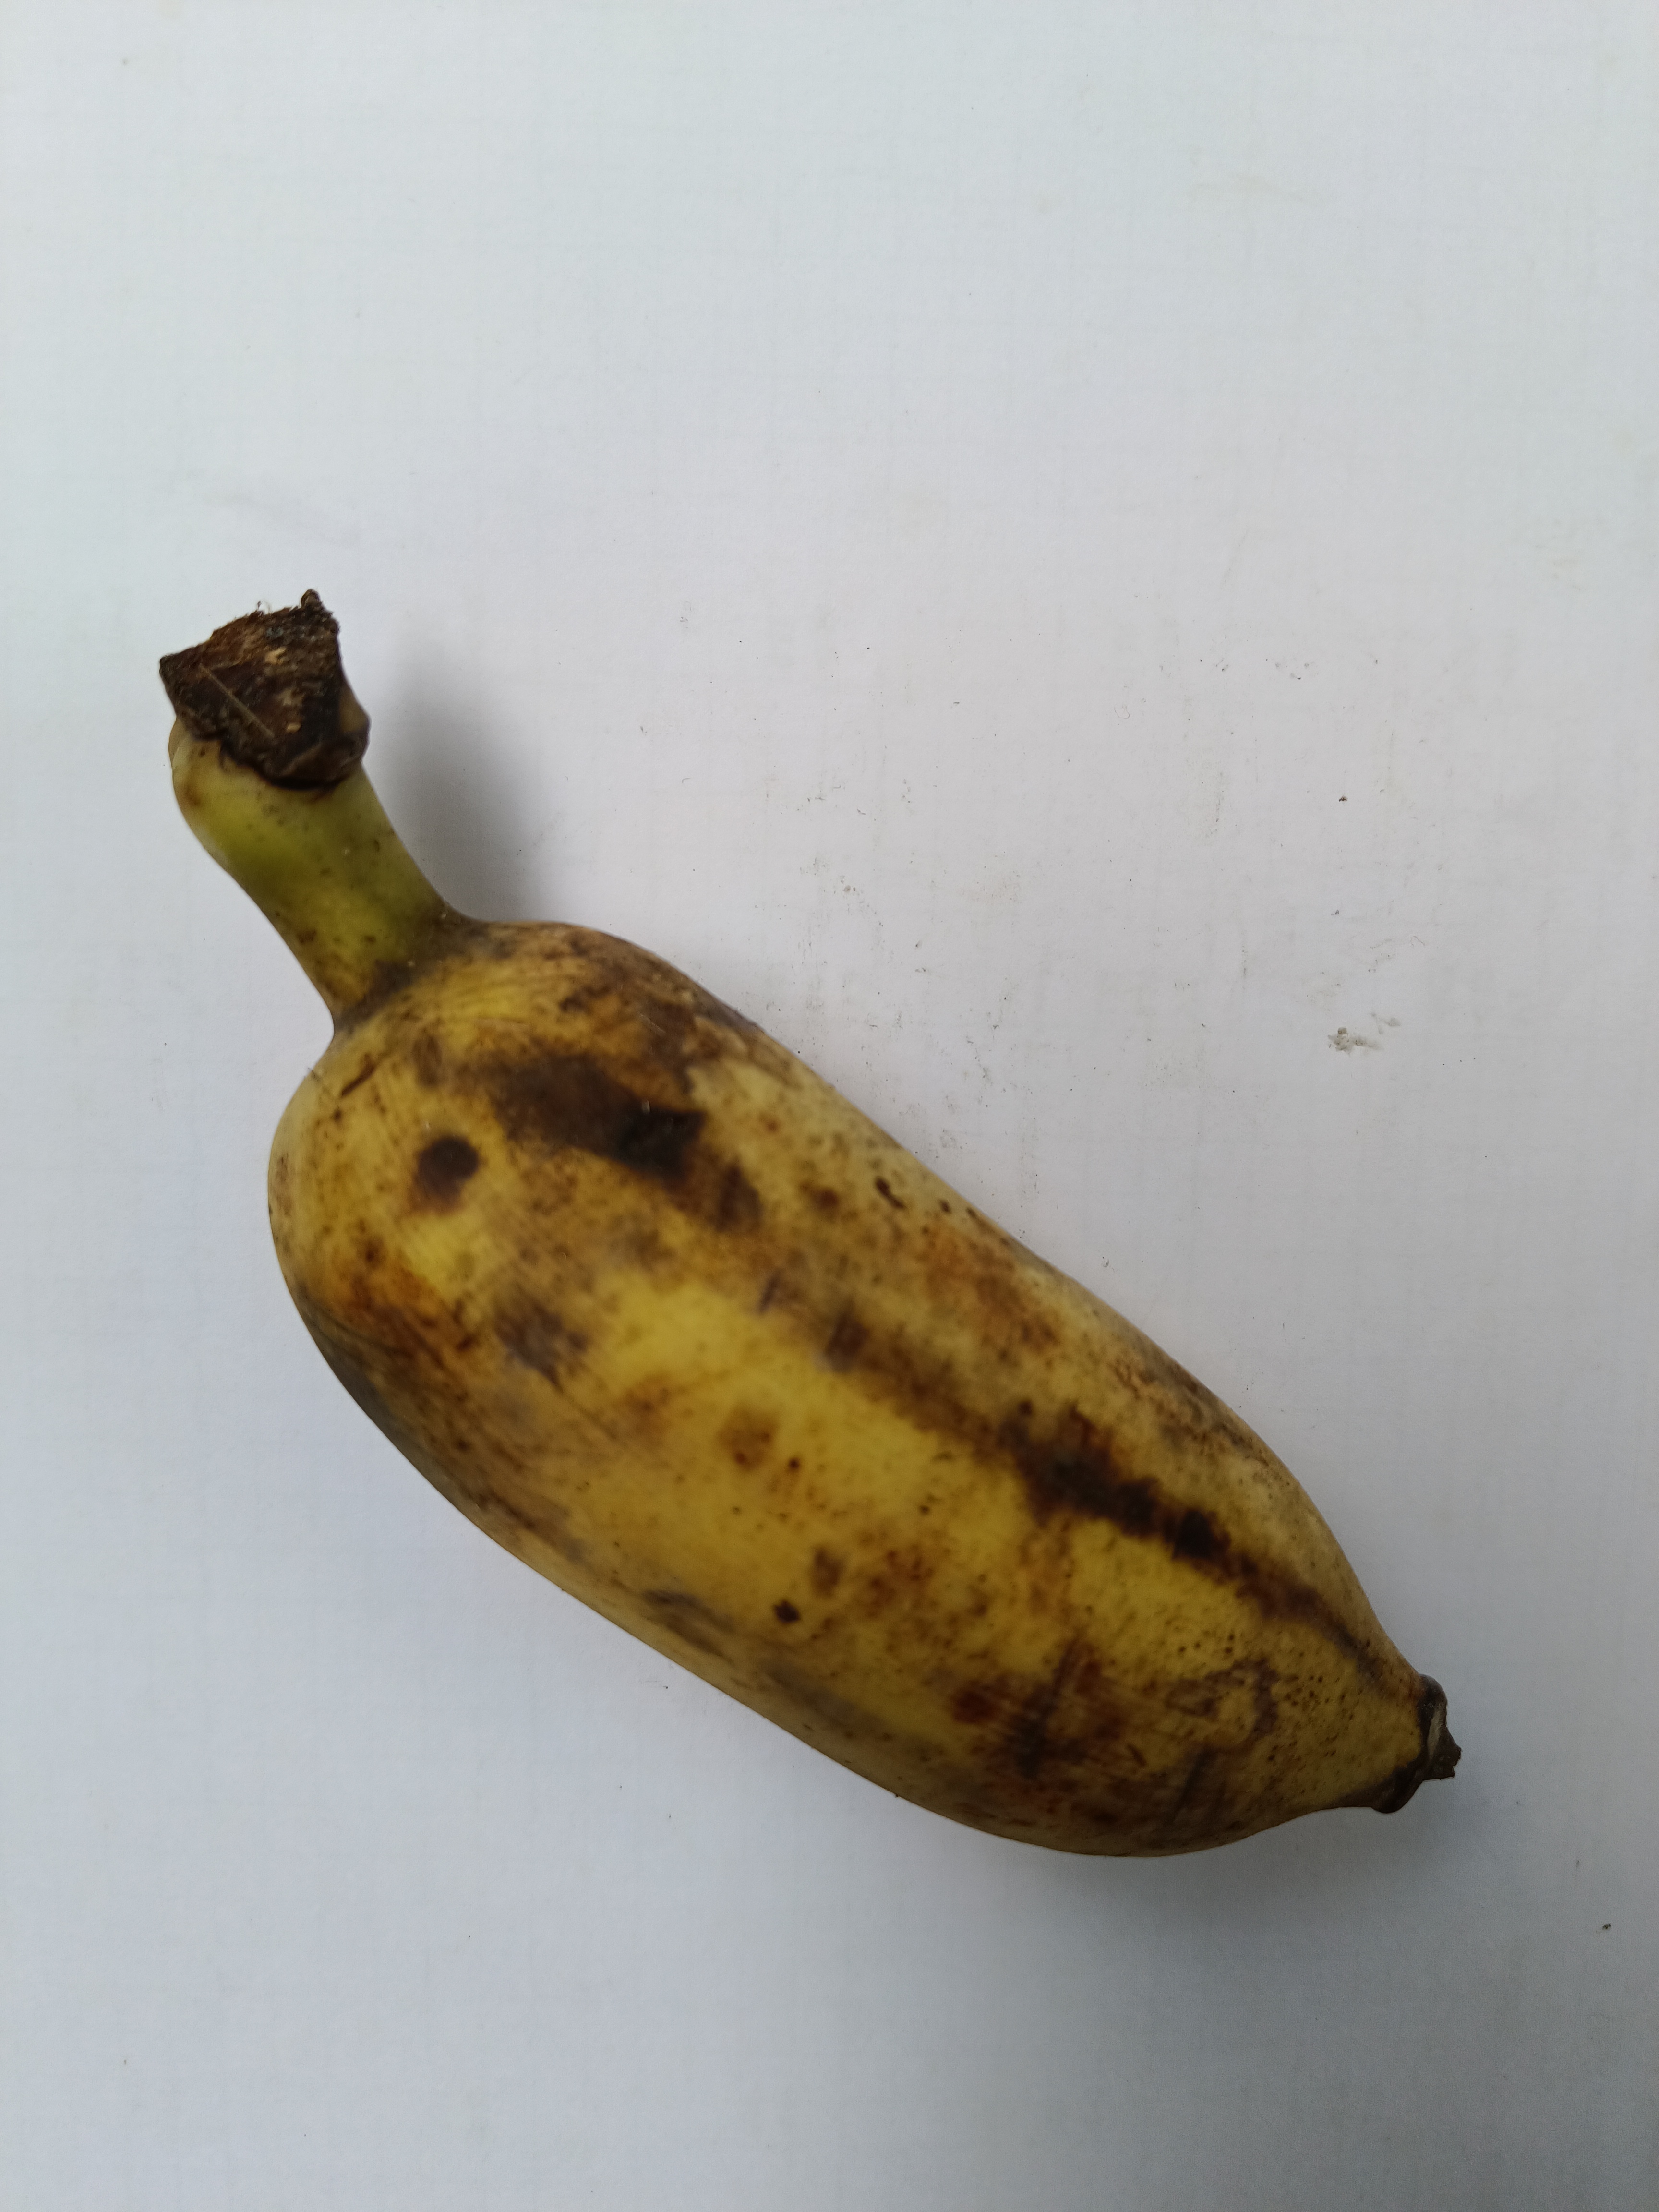
Banana variety: Deshi